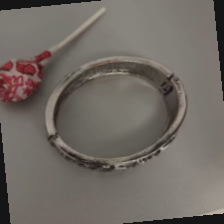
Label: has bracelet mod